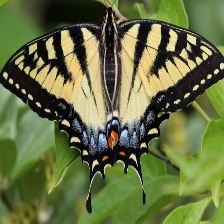
Species: YELLOW SWALLOW TAIL